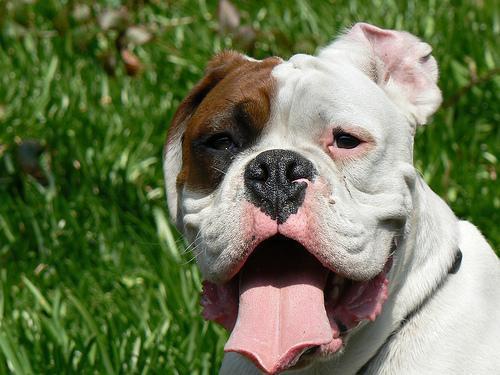
boxer